Ignacy Jan Paderewski

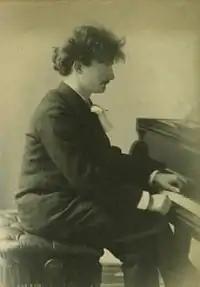
Paderewski the pianist

Paderewski was born to Polish parents in the village of Kurilovka, in the Podolia Governorate of the Russian Empire. The village is now part of the Khmilnyk raion of Vinnytsia Oblast in Ukraine. His father, Jan Paderewski, administered large estates. His mother, Poliksena, "née" Nowicka, died several months after Paderewski was born, and he was raised mostly by distant relatives.